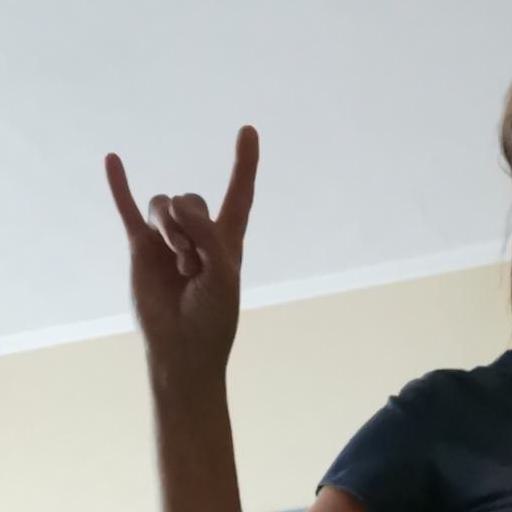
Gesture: rock